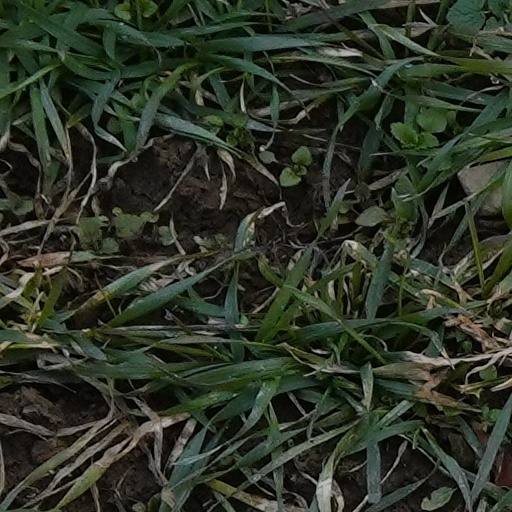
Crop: wheat